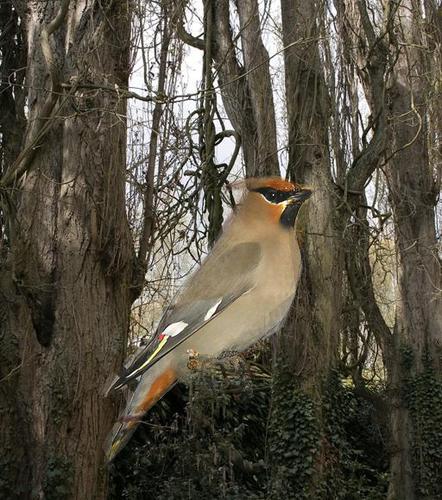
Bird species: Bohemian_Waxwing
Bird type: landbird
Background: land